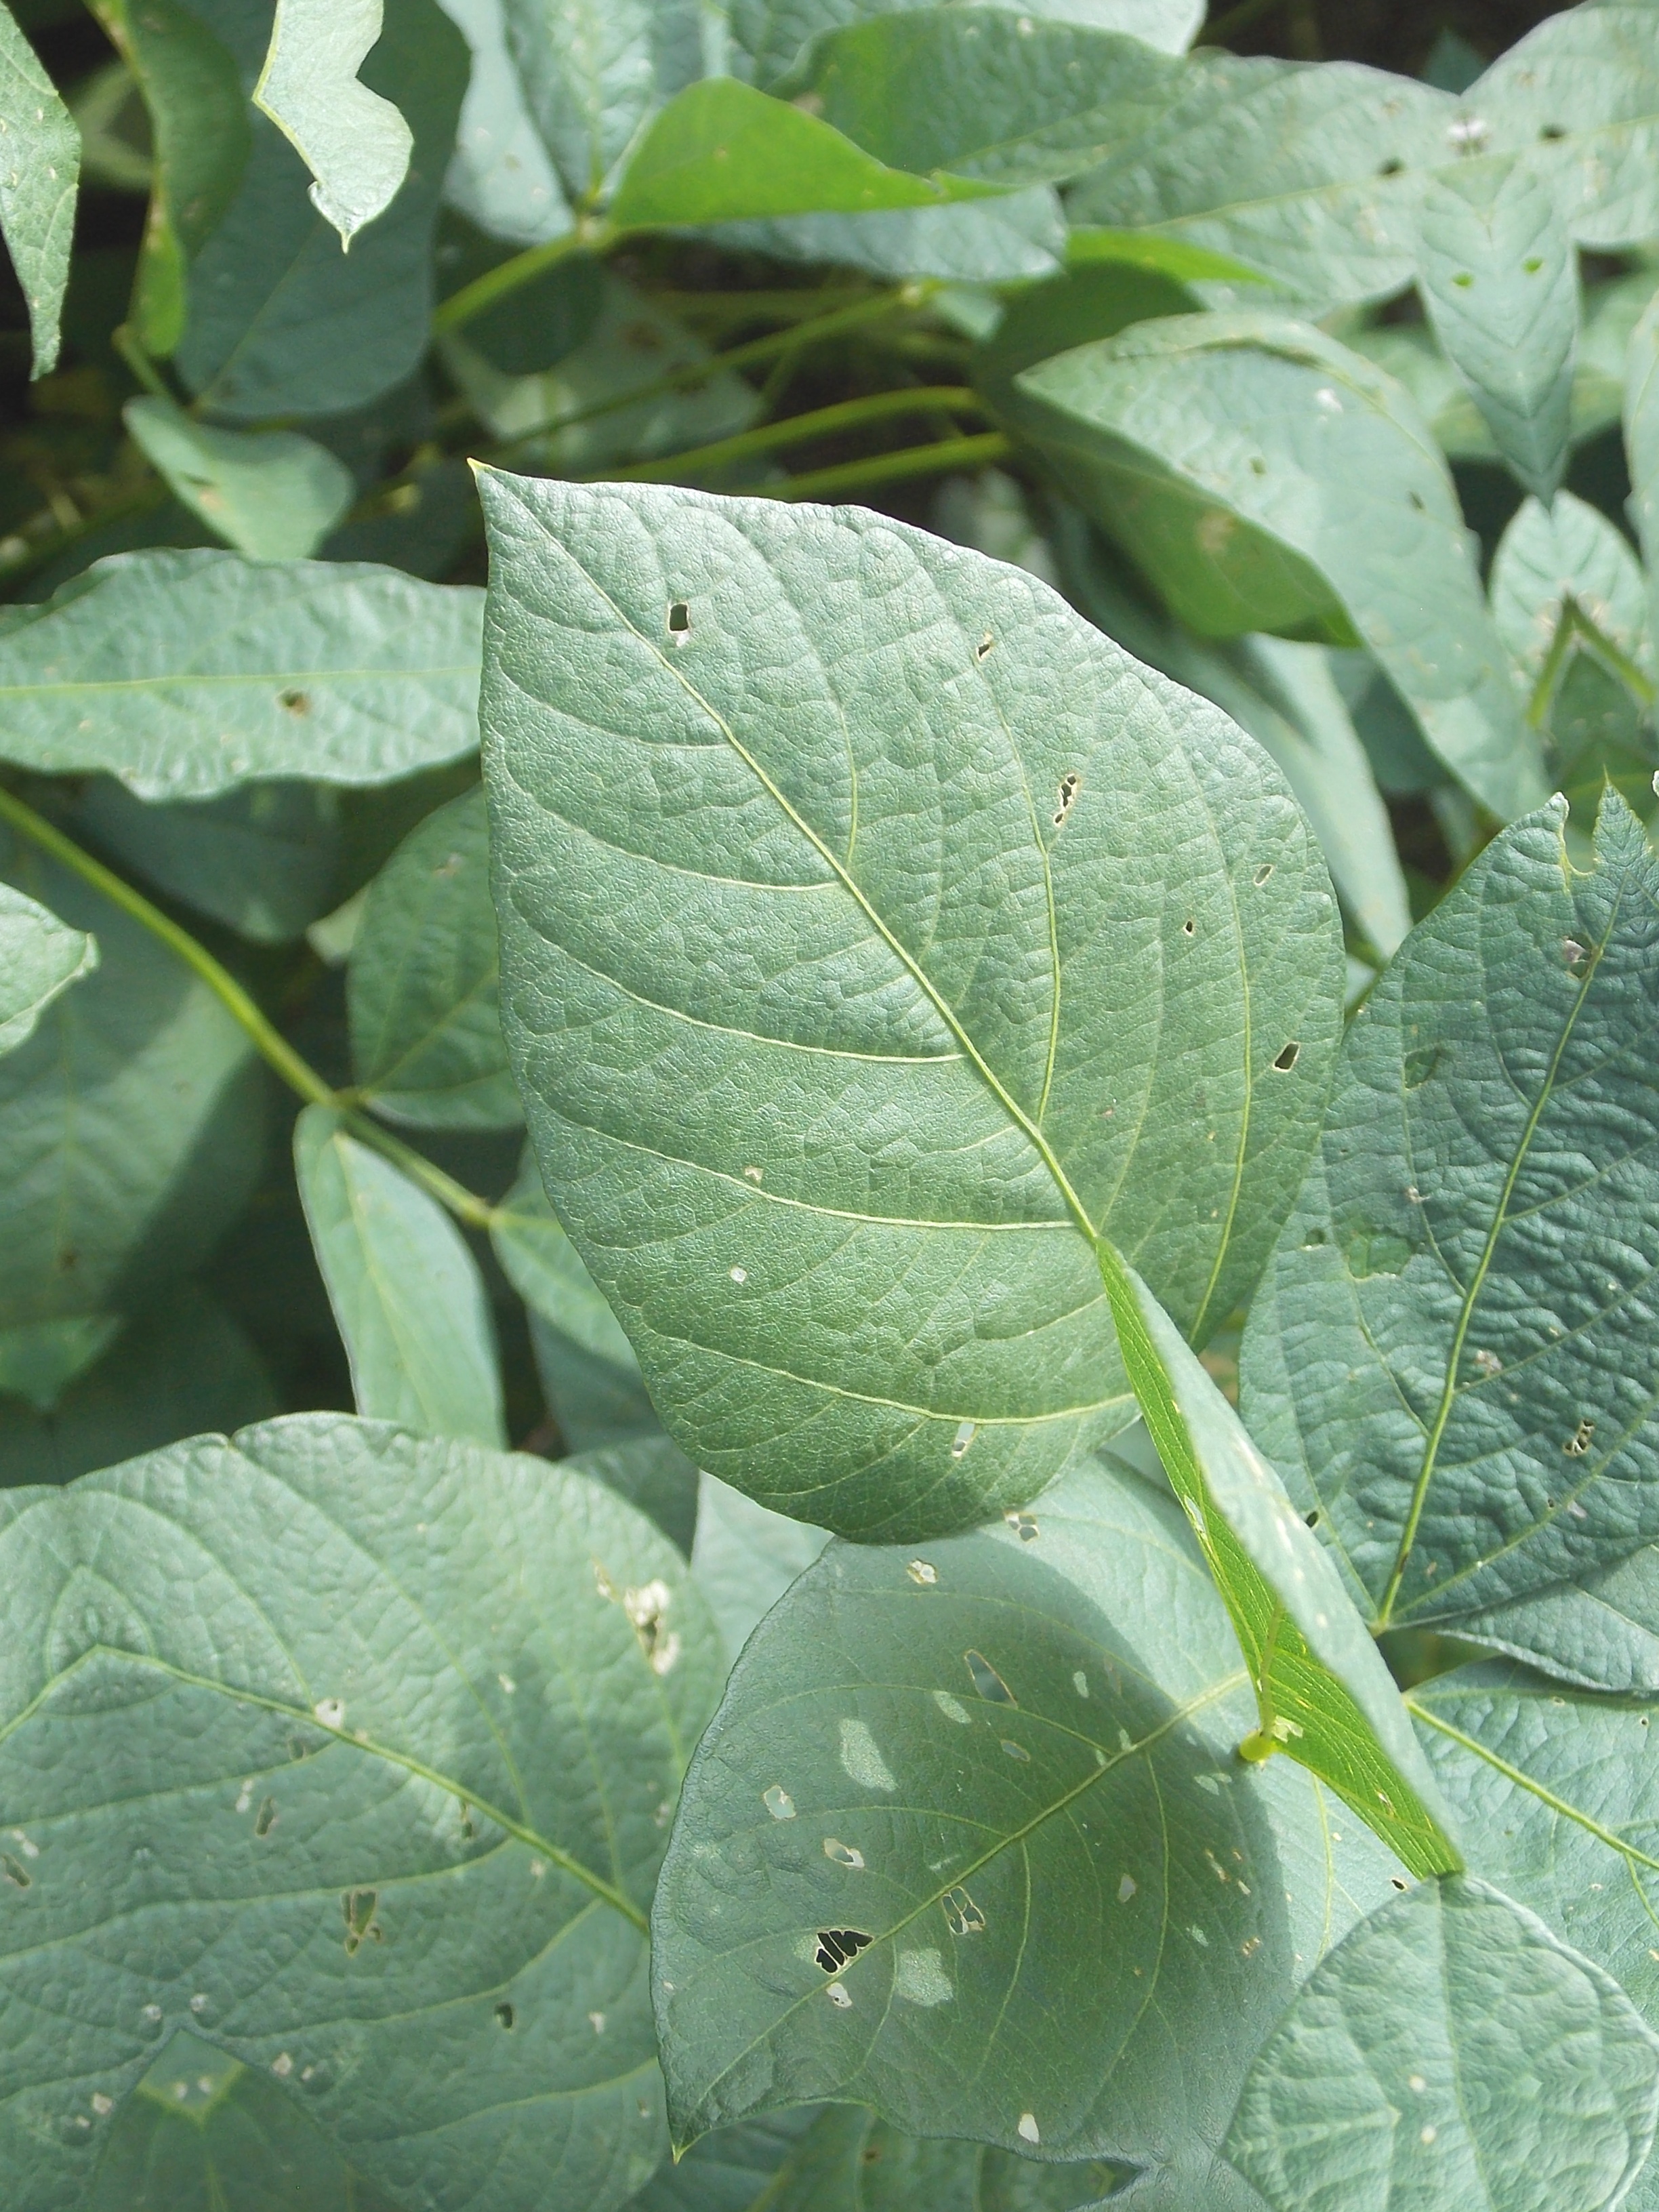
Label: Disease